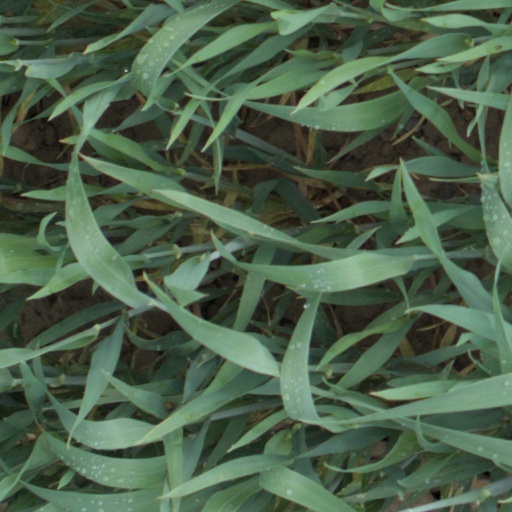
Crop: wheat